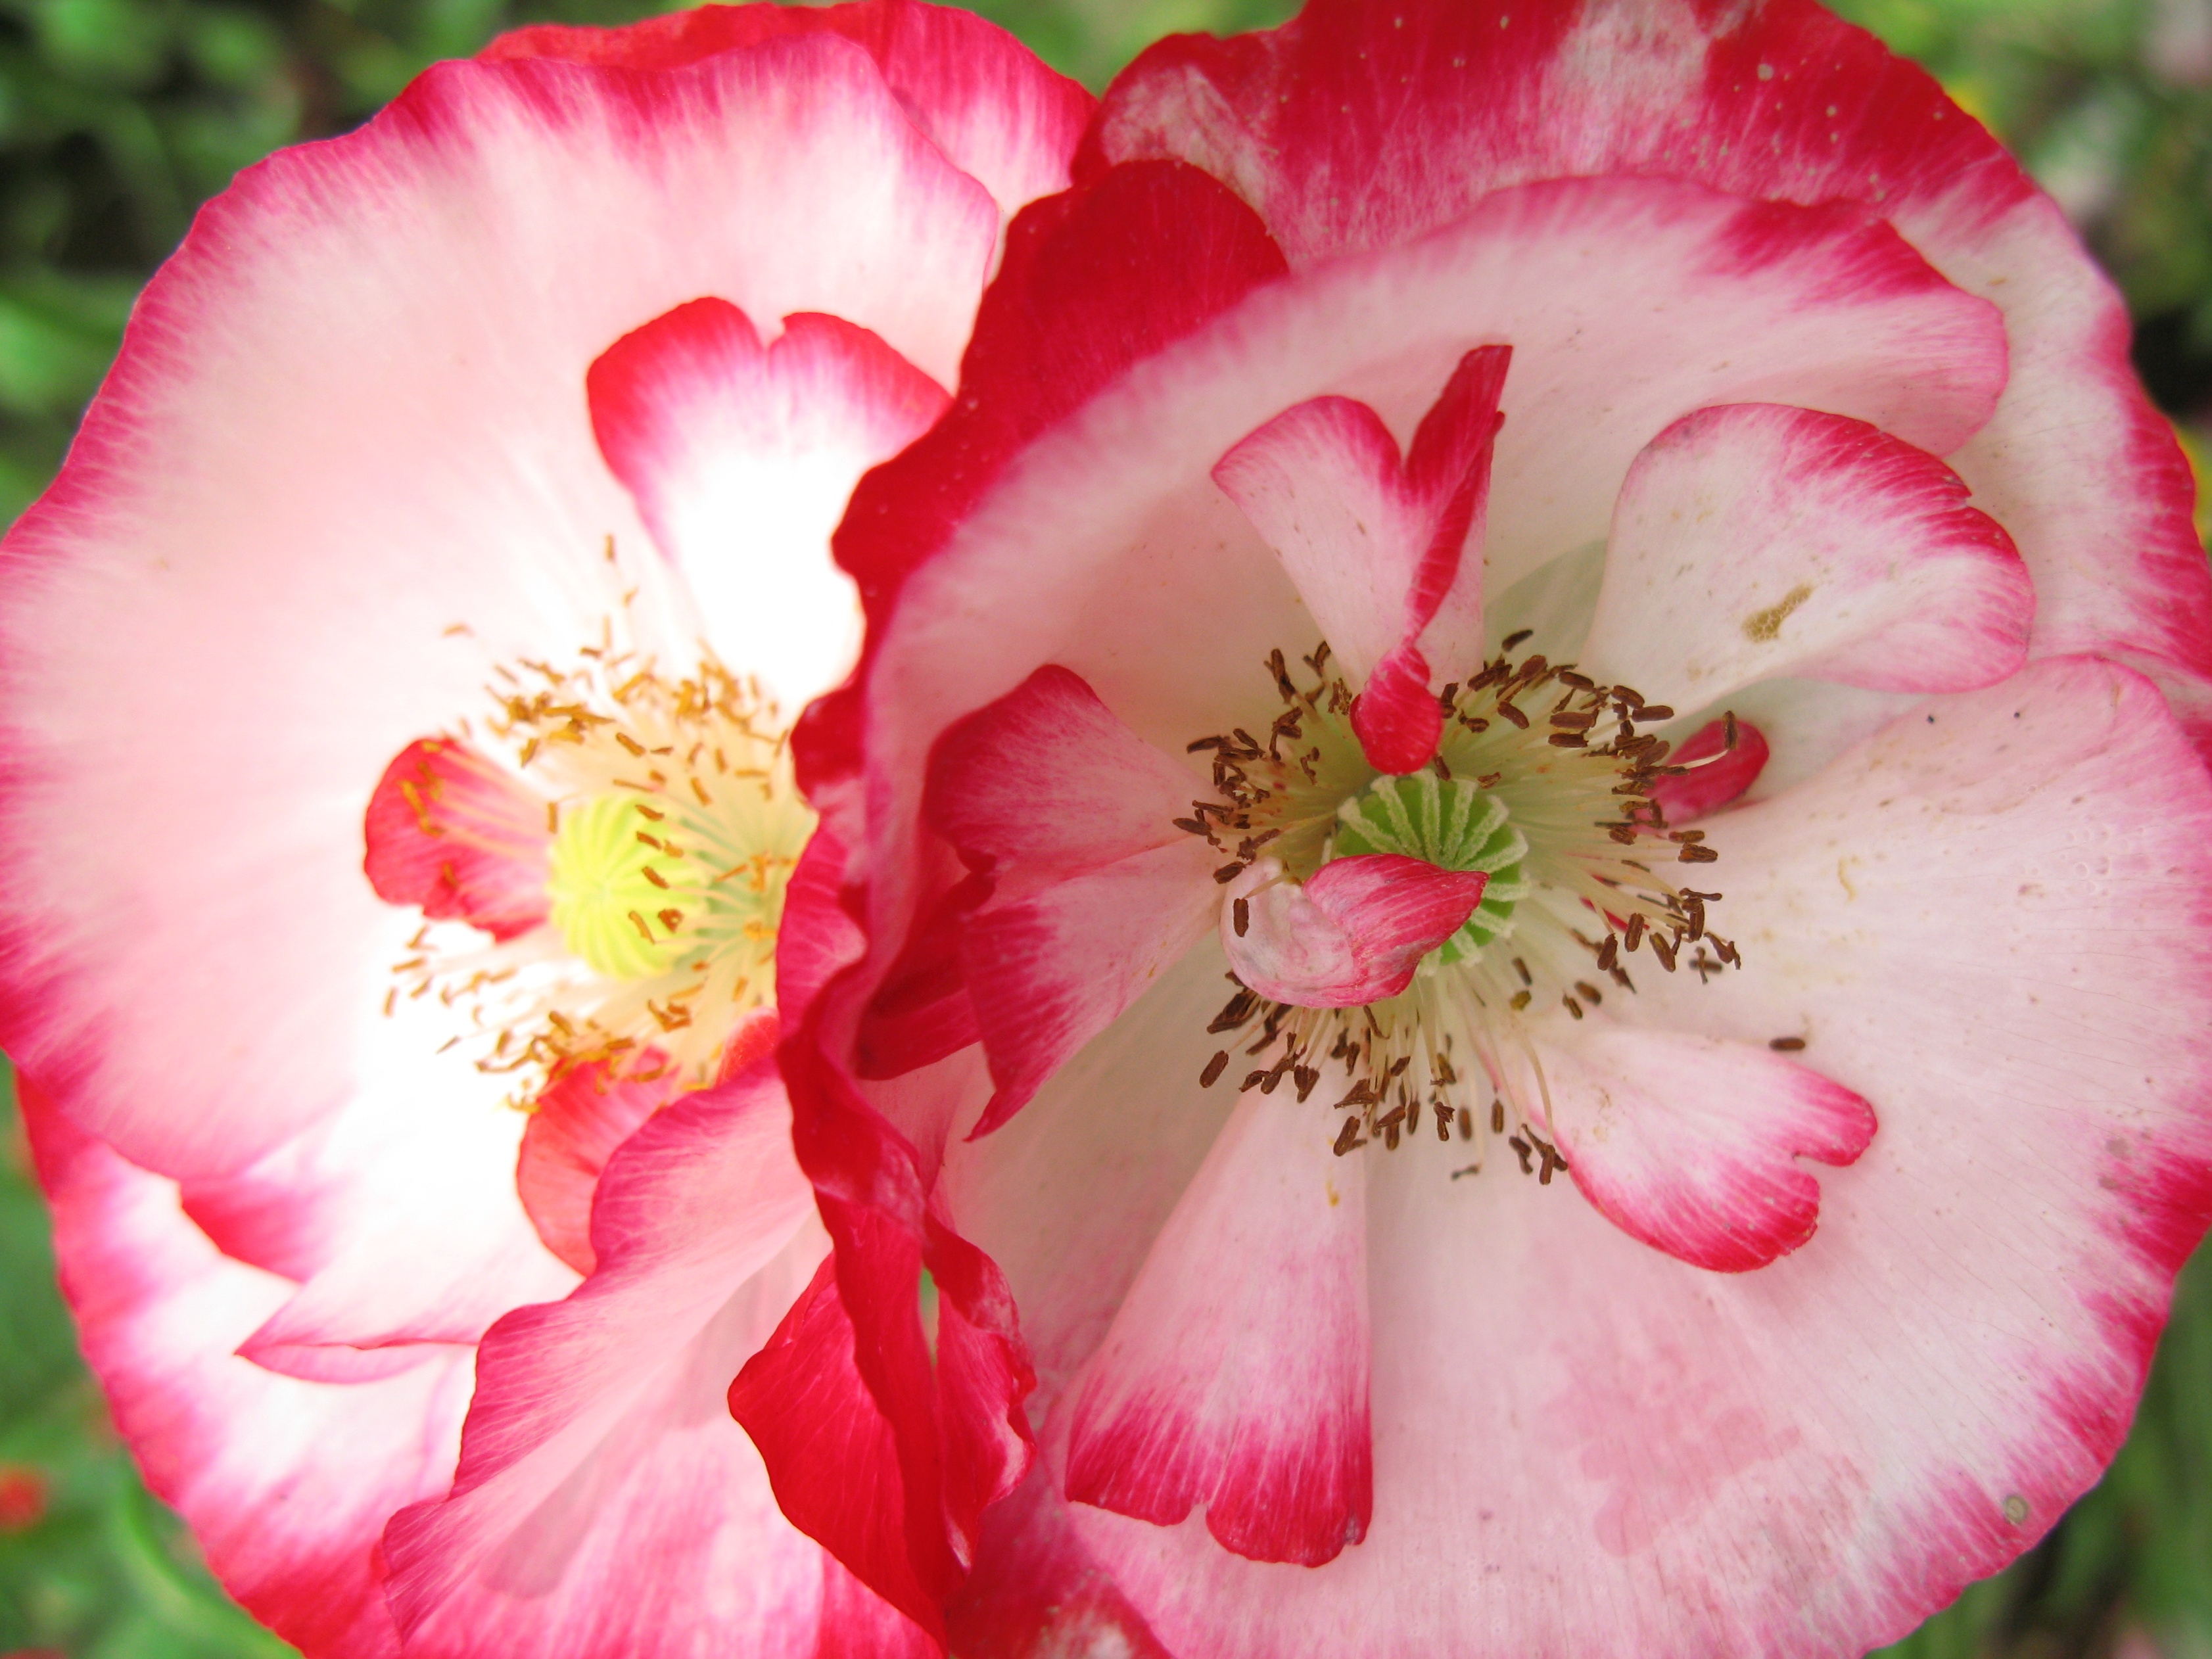
blossom, plant, flower, petal, high, corn, pink, flora, hires, poppy, flowerpicturesnolimits, hi, res, peony, shirley, papaver, rhoeas, g7, soe, macro photography, flowering plant, land plant